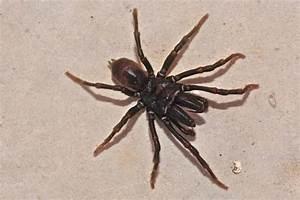
spider